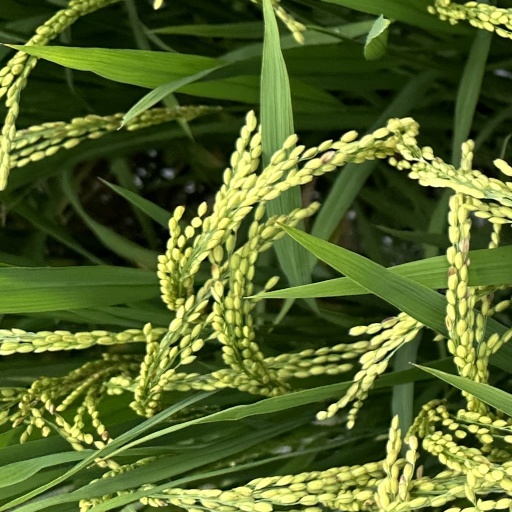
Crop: rice